Quanah Parker

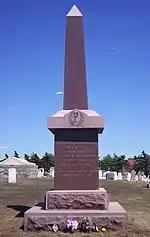
Quanah Parker gravesite

Quanah Parker took two wives in 1872 according to Baldwin Parker, one of Quanah Parker's sons. His first wife was "Ta-ho-yea" (or "Tohayea"), the daughter of Mescalero Apache chief Old Wolf. He had wed her in Mescalero by visiting his Apache allies since the 1860s and had got her for five mules. After a year of marriage and a visit of Mescalero Apache in the Quohada camps, "Ta-ho-yea" asked to return home, citing as her reason her inability to learn the Comanche language. Quanah Parker sent her back to her people. Quanah Parker's other wife in 1872 was "Wec-Keah" or "Weakeah", daughter of Penateka Comanche subchief Yellow Bear (sometimes "Old Bear"). Although first espoused to another warrior, she and Quanah Parker eloped, and took several other warriors with them. Yellow Bear pursued the band and eventually Quanah Parker made peace with him. The two bands united, forming the largest force of Comanche Indians.